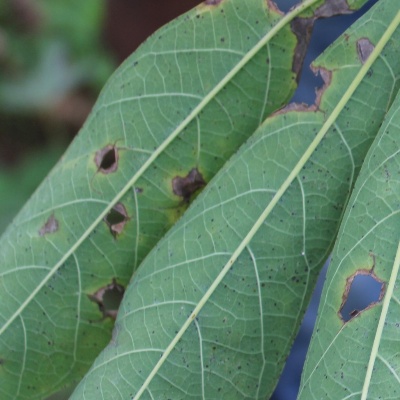
Crop: Cassava
Condition: brown spot